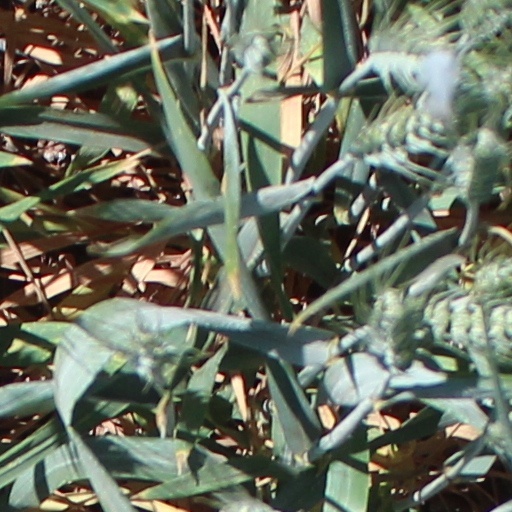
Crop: wheat